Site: brandenburg
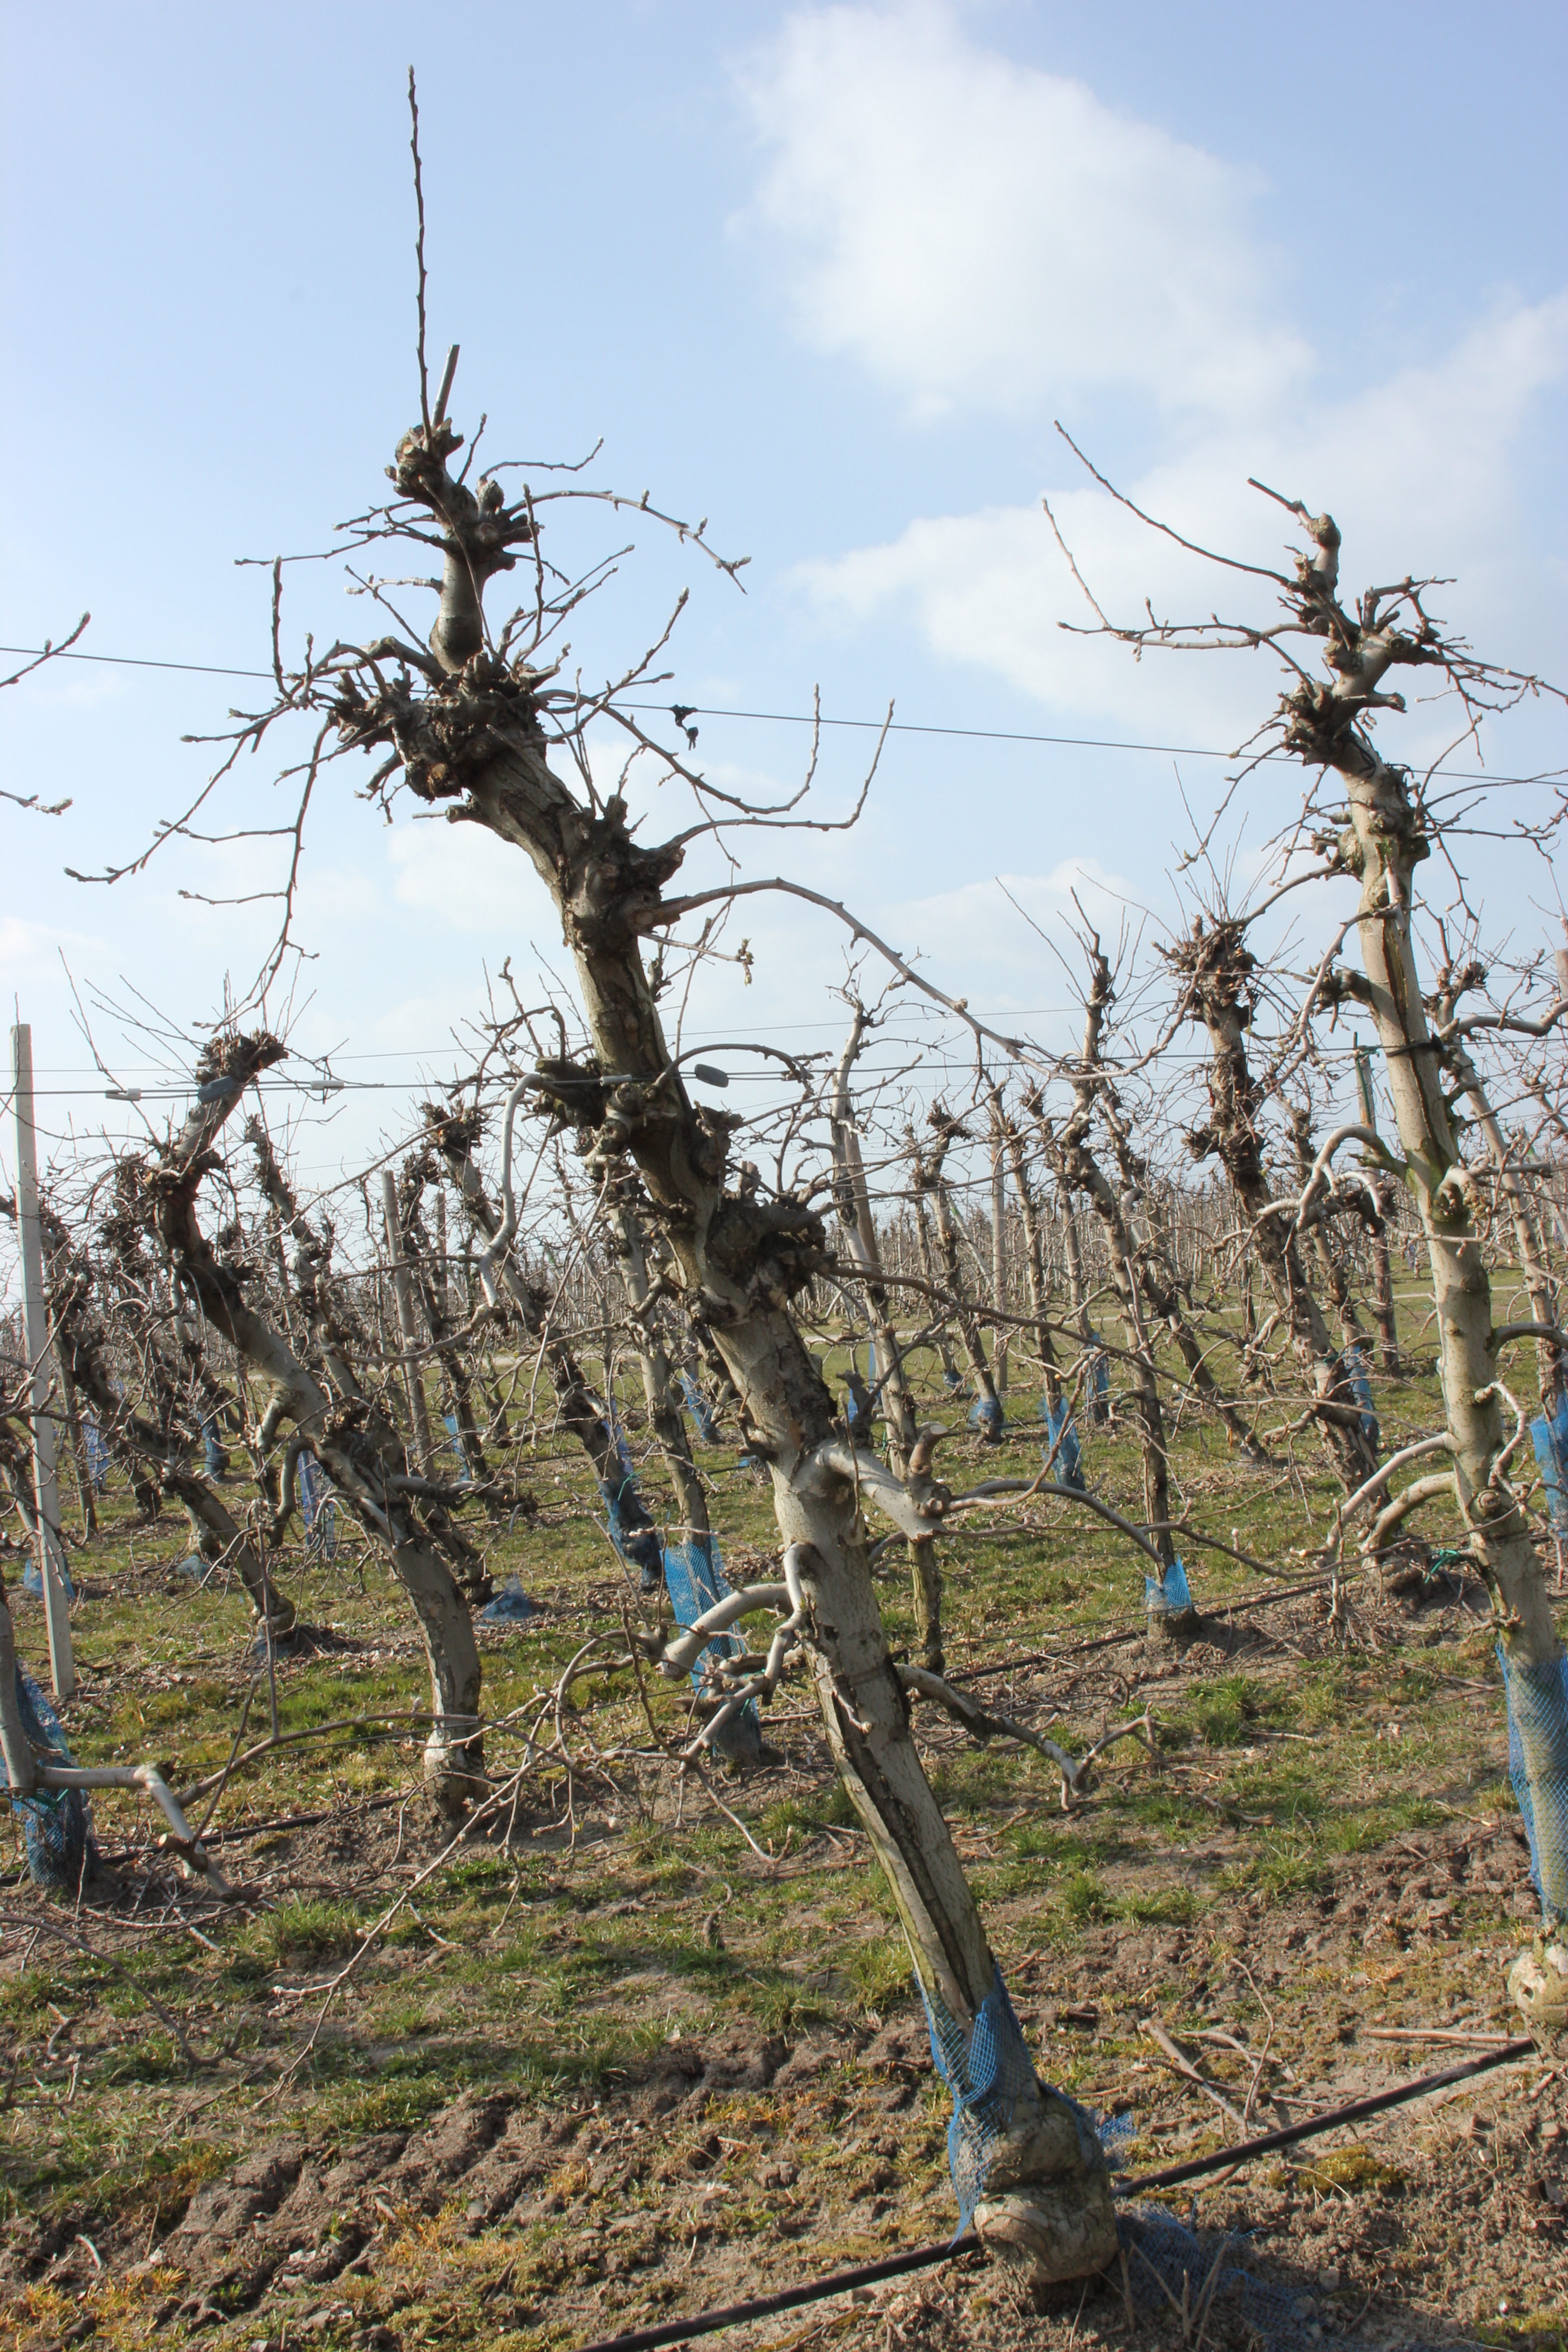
Growth stage (BBCH 03): Bud development